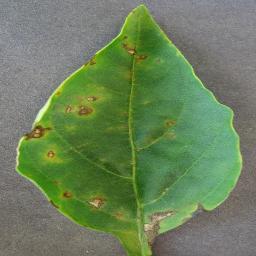
Label: Pepper,_bell___Bacterial_spot